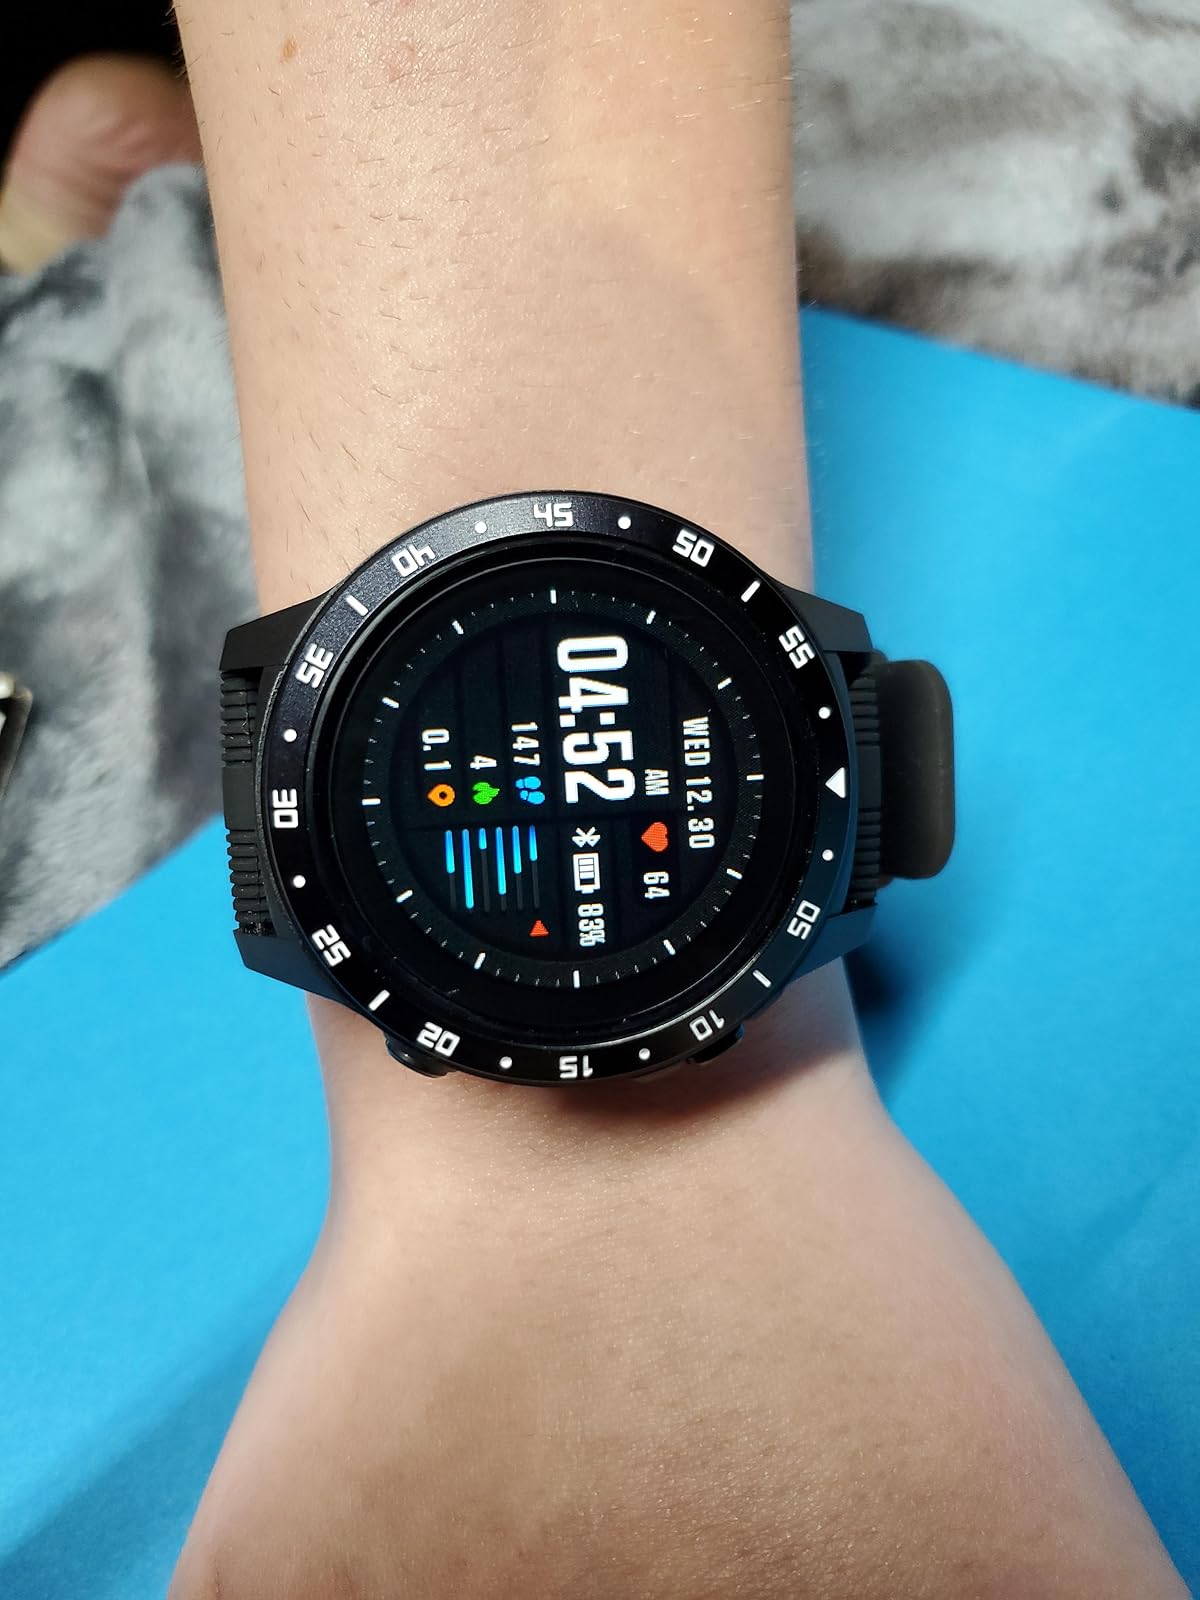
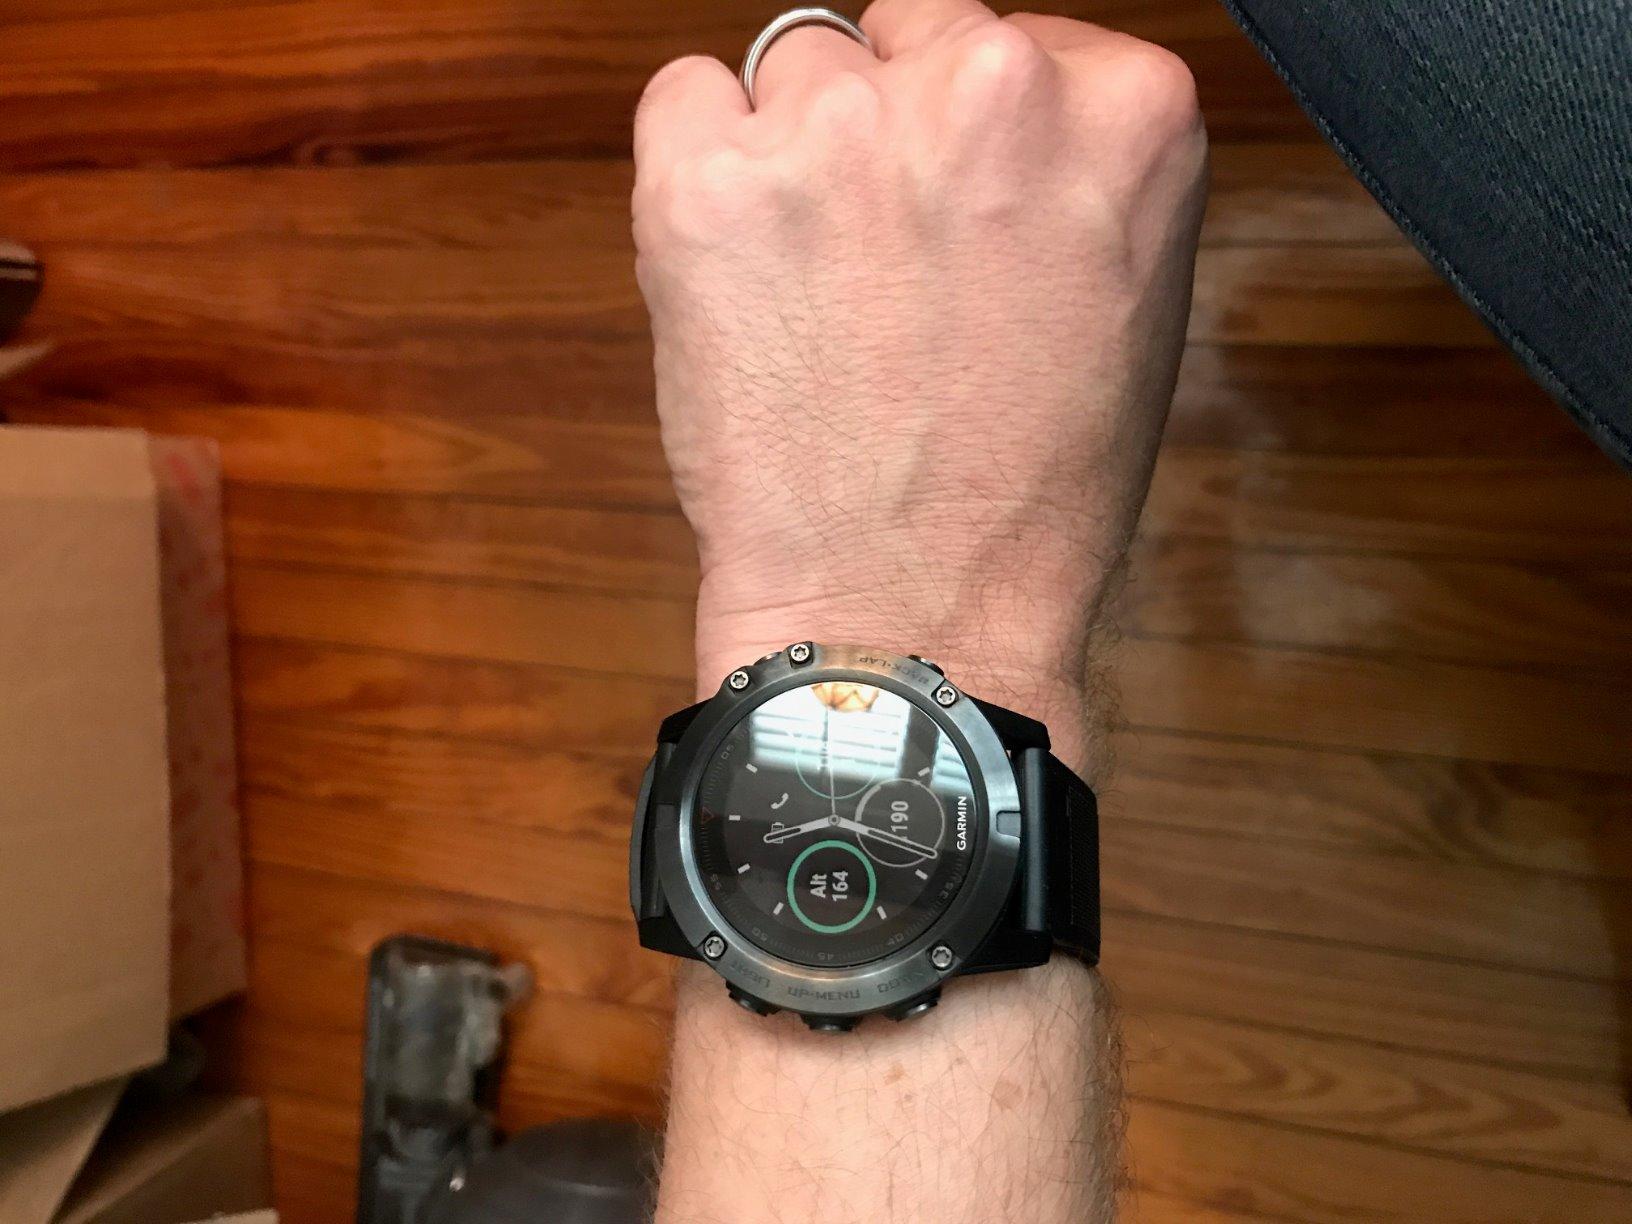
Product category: smartwatch
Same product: no